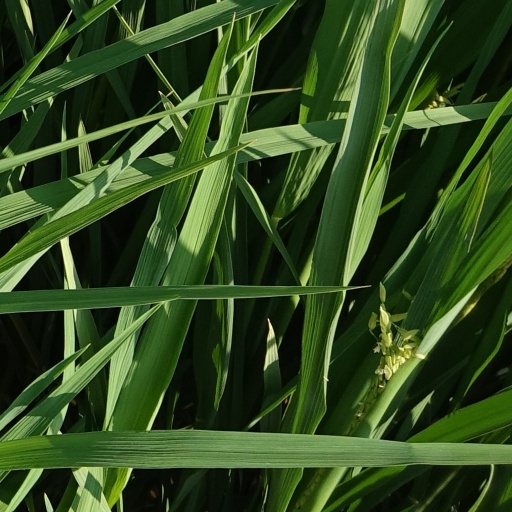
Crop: rice